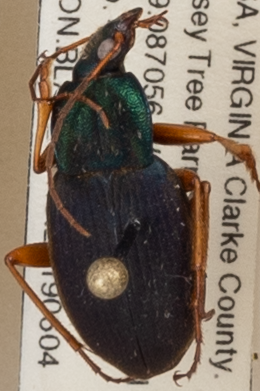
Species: Chlaenius aestivus
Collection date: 2019-06-04
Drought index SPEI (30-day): -0.9
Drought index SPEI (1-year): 2.09
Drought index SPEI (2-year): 2.09